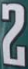
Number: 2